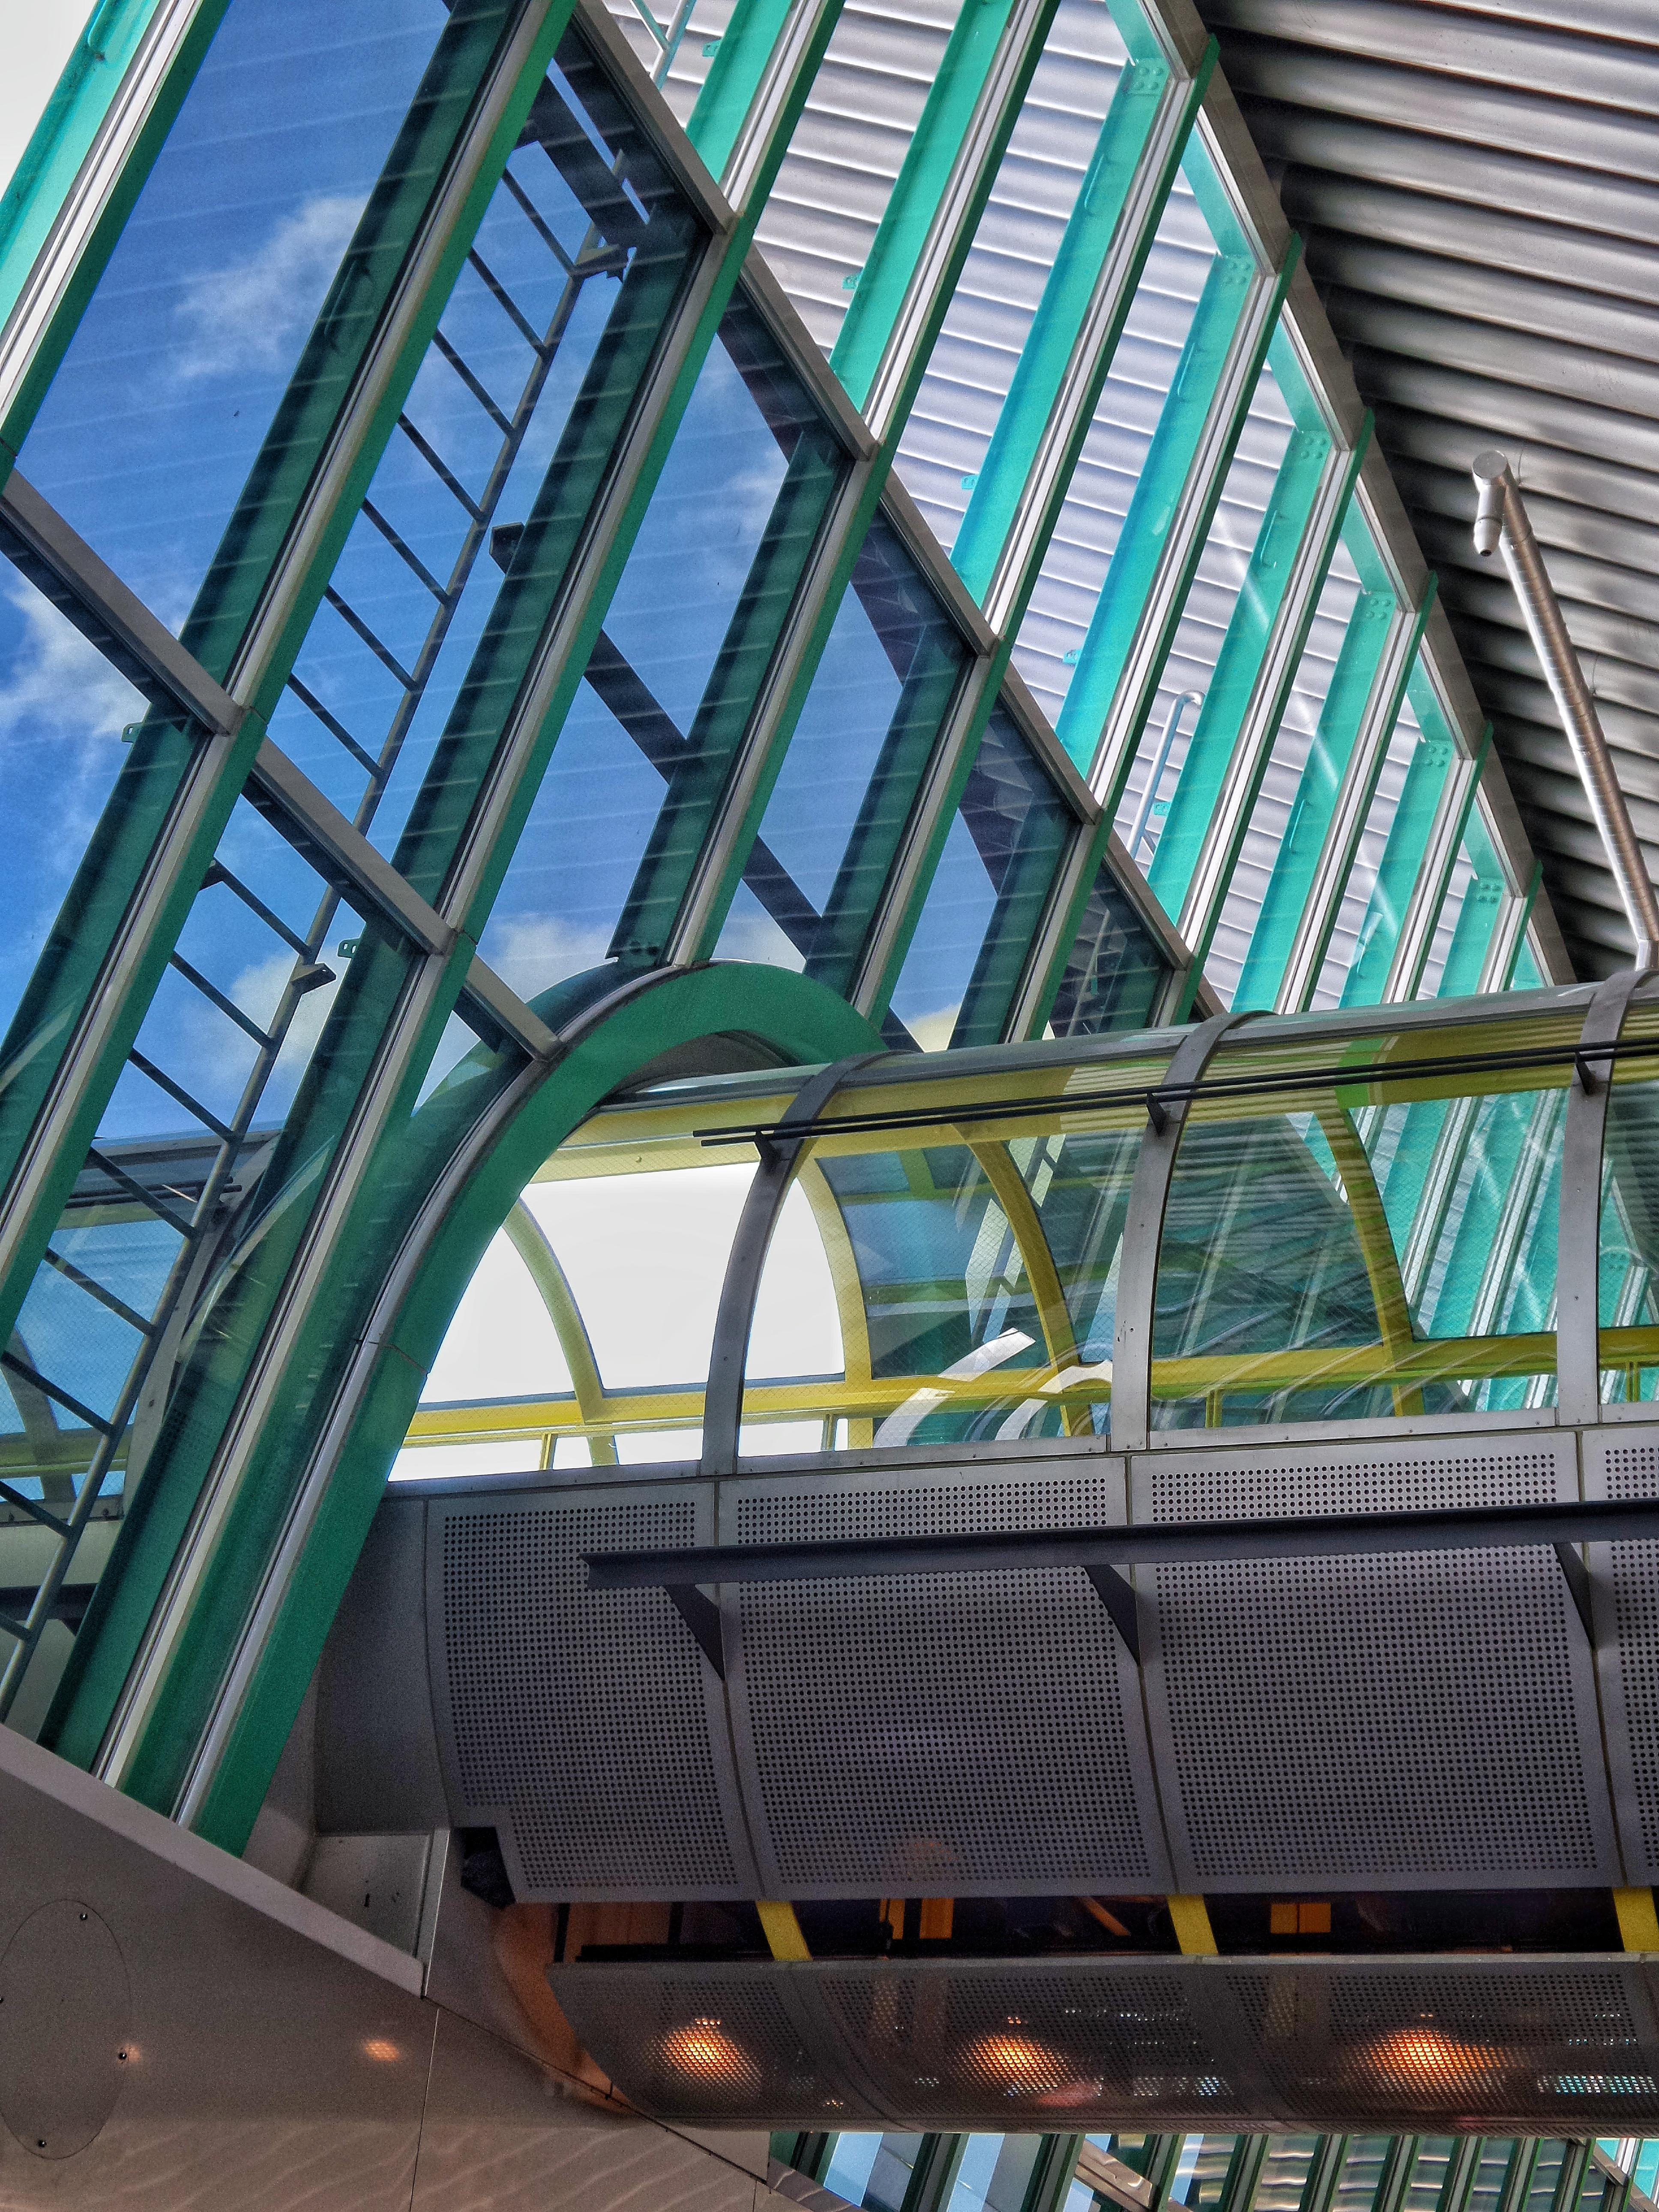
architecture, structure, bridge, window, glass, roof, skyscraper, airport, green, metal, facade, blue, modern, futuristic, passage, daylighting, skyway